Team New Zealand Roller Derby

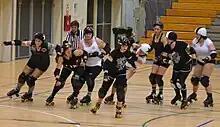
Roller Derby Team New Zealand Probables v. Possibles bout, 22 October 2011. World Cup MVP, Skate the Muss, second from left.

Roller derby skaters throughout New Zealand were invited to try out for places in the training squad.